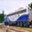
Label: train